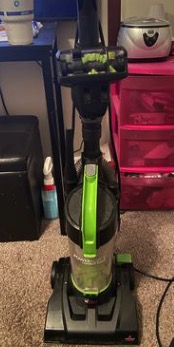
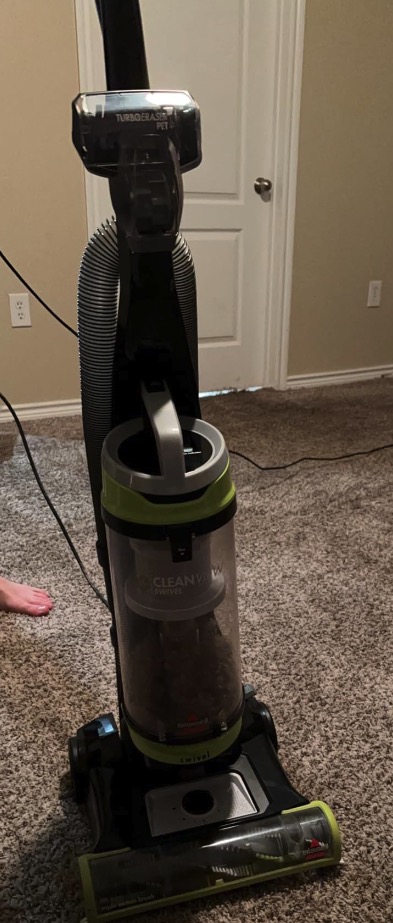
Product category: items_vacuum
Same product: no